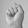
ASL letter: S